Iridomyrmex

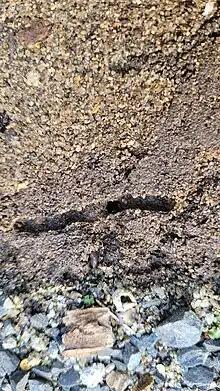
Iridomyrmex sp. queen founding chamber found under stone in New Zealand

emerge from their nest and immediately climb onto tall structures (such as tree trunks, fence-posts, or long flora) where they begin to fly and copulate. Depending on the species, a queen either mates with a single male or with multiple males. Observations show that meat ant males begin to fly first, followed by the queens. Groups of 20 to 40 queens will approach the top of the nest and fly once they are warm enough, and this would proceed multiple times for many days until the climate changes or all of the queens have withdrawn from the nest. After mating, the males soon die and the queens proceed to search for a suitable nest to establish her colony. Finding a location to nest is dangerous, as birds and other ants prey on them; disease and starvation are other causes of death in queens. While most queens will establish a nest by herself, nests can be established when queens cooperate with each other, are adopted into an existing colony, or by "budding" (also called "satelliting" or "fractionating"), where a subset of the colony including queens, workers and brood (eggs, larvae and pupae) leave the main colony for an alternative nest site. 10% of queens will cooperate with another queen during colony foundation.